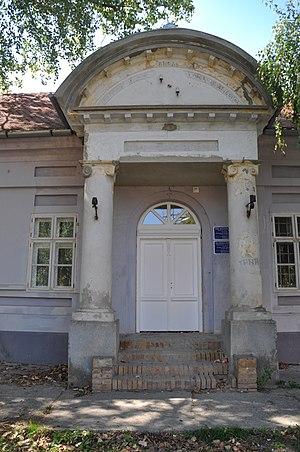
Le « bâtiment municipal à Novi Bečej » est situé à Novi Bečej-Vranjevo, dans la province de Voïvodine et dans le district du Banat central, en Serbie. Il est inscrit sur la liste des monuments culturels de grande importance de la République de Serbie.